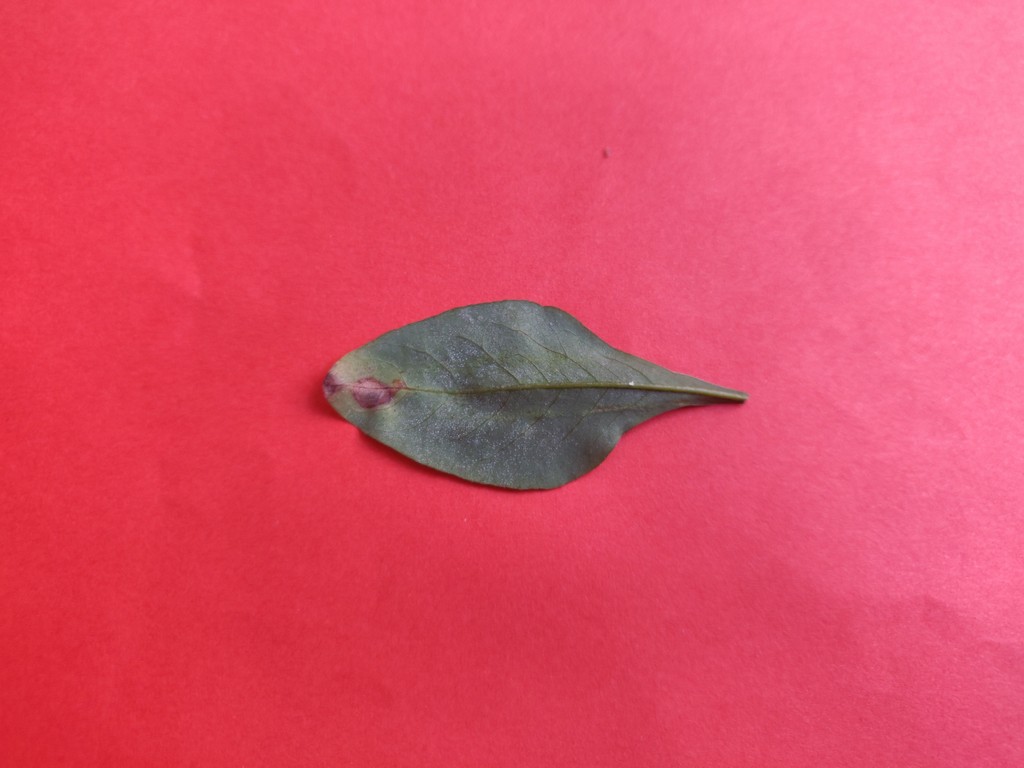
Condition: Unhealthy
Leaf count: single
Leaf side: back